Idukki district

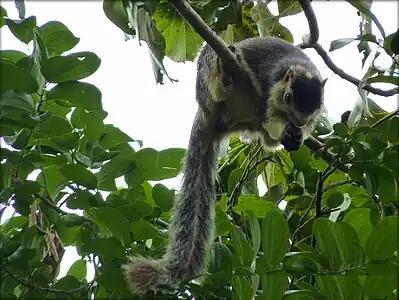
Giant grizzled squirrel

This district has several protected areas including Periyar Tiger Reserve in the south, Kurinjimala Sanctuary to the east, Chinnar Wildlife Sanctuary to the northeast, Eravikulam National Park and Anamudi Shola National Park to the north and Pampadum Shola National Park to the south. These protected areas are well known for several threatened and endemic species including tiger, Nilgiri tahr, grizzled giant squirrel, Nilgiri wood-pigeon, elephant, gaur, sambar deer, purple frog and neelakurinji.